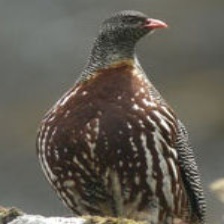
Species: SNOW PARTRIDGE
Scientific name: LERWA LERWA
ImageNet parent category: partridge